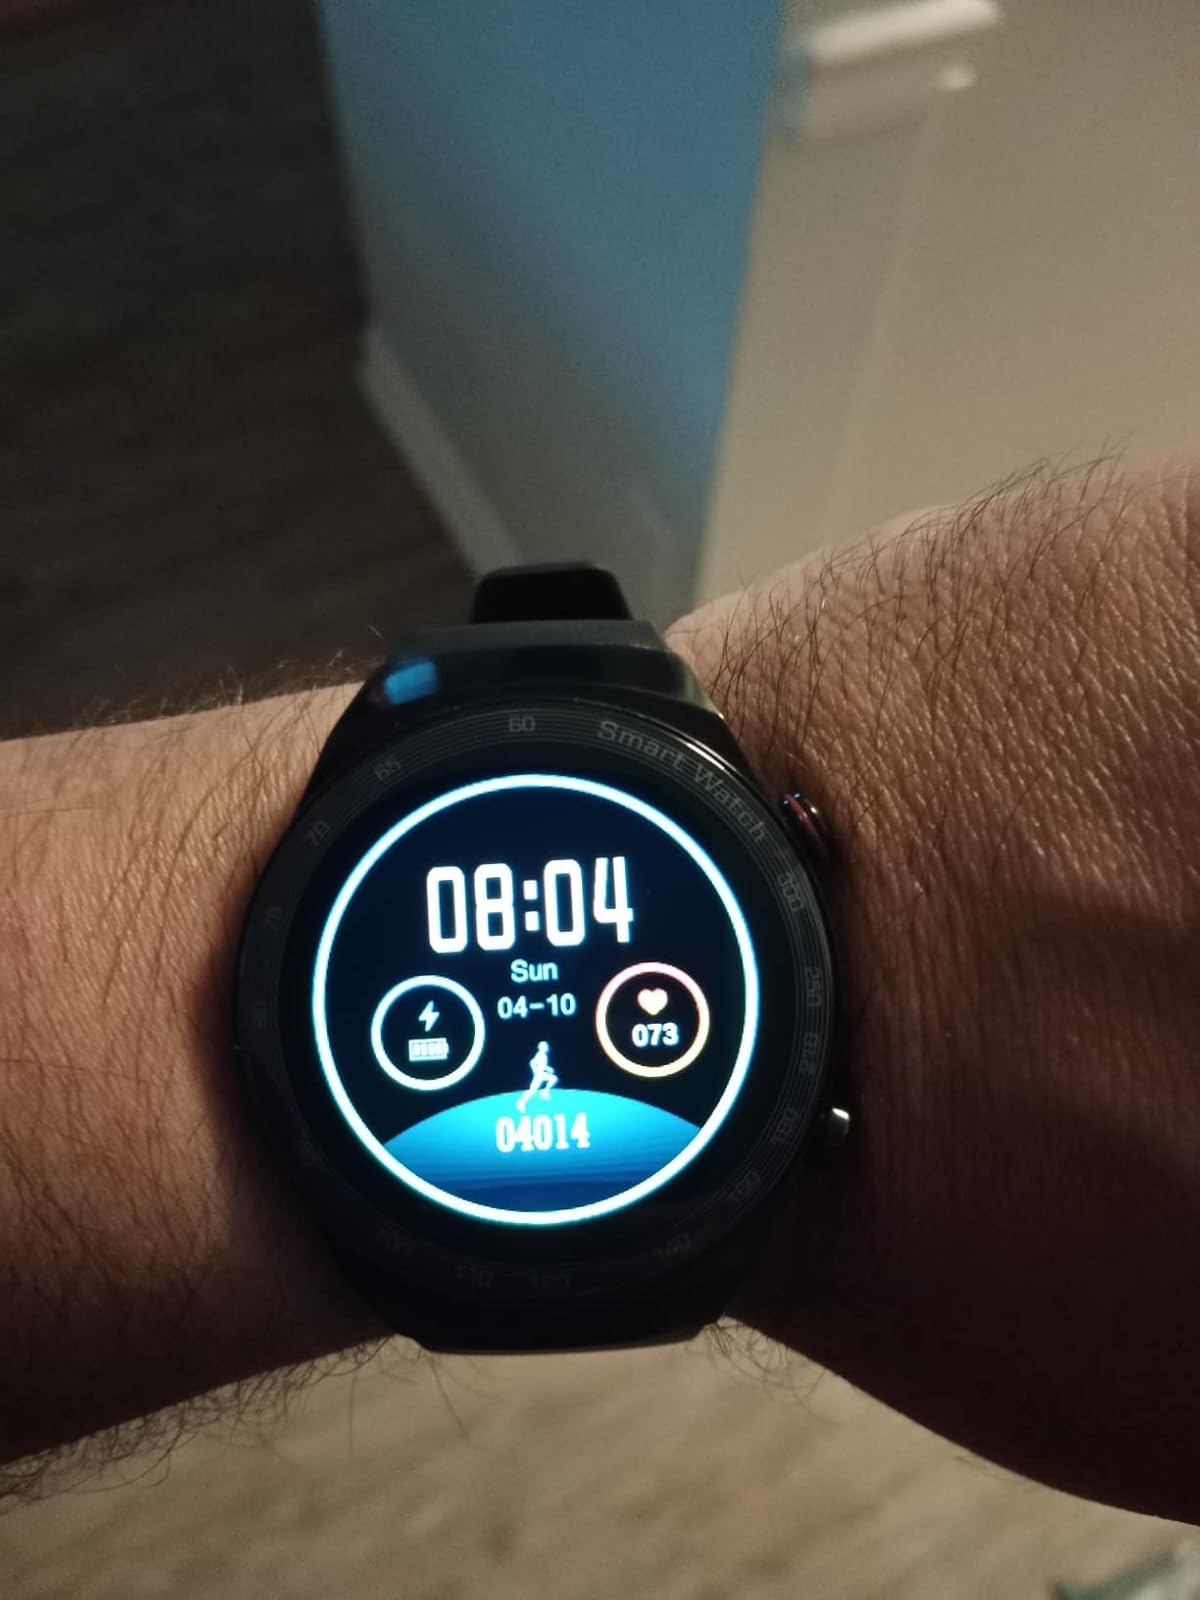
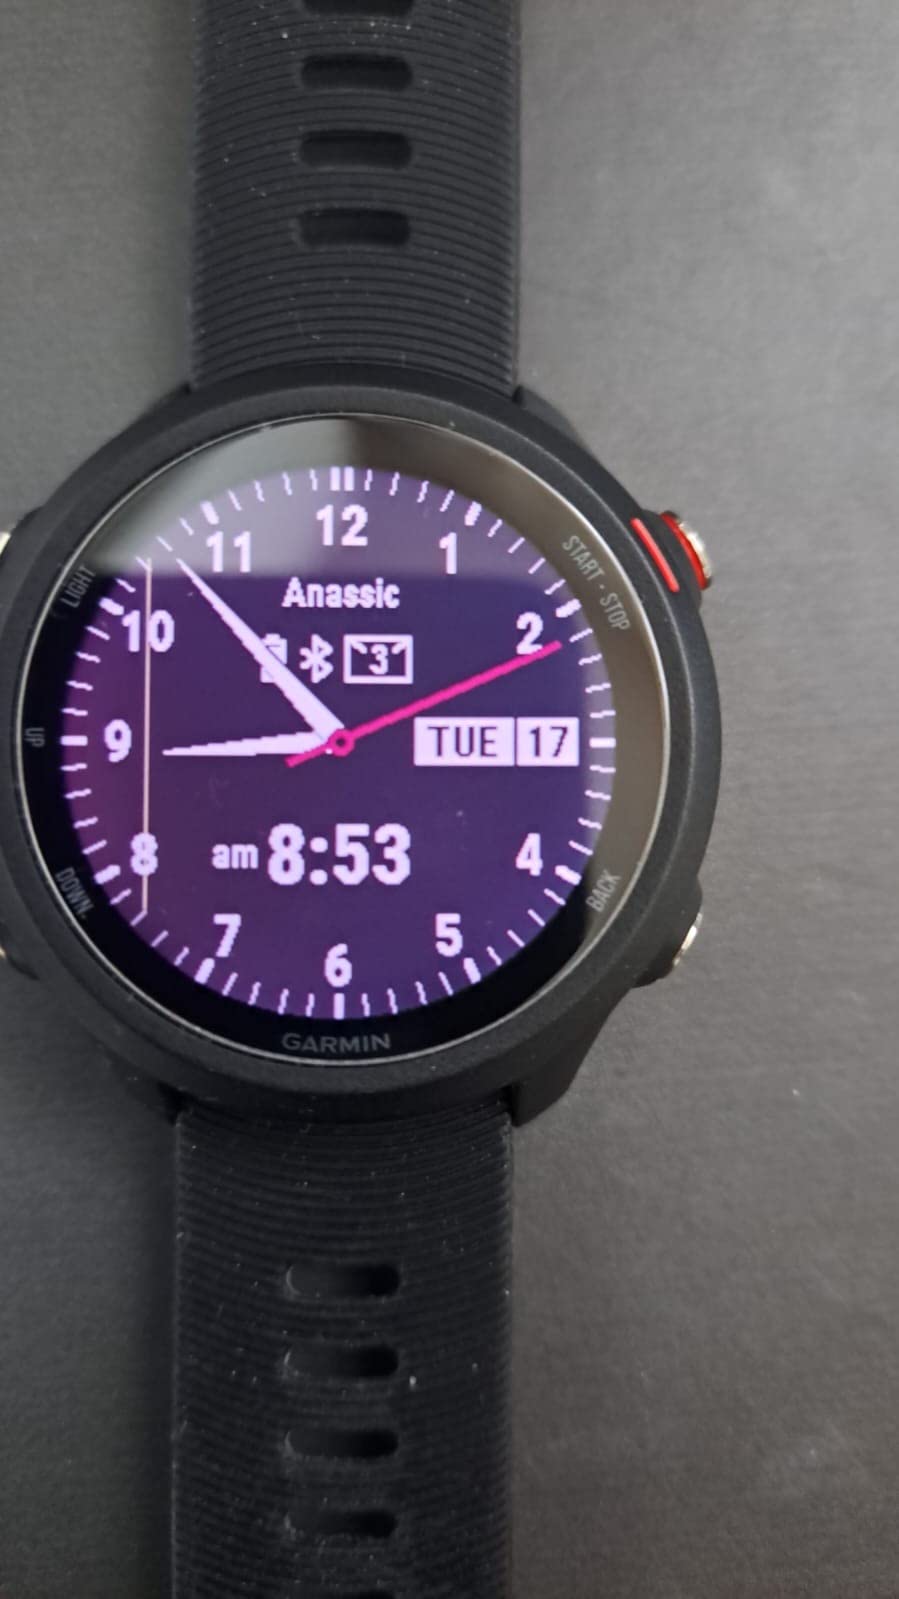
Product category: smartwatch
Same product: no